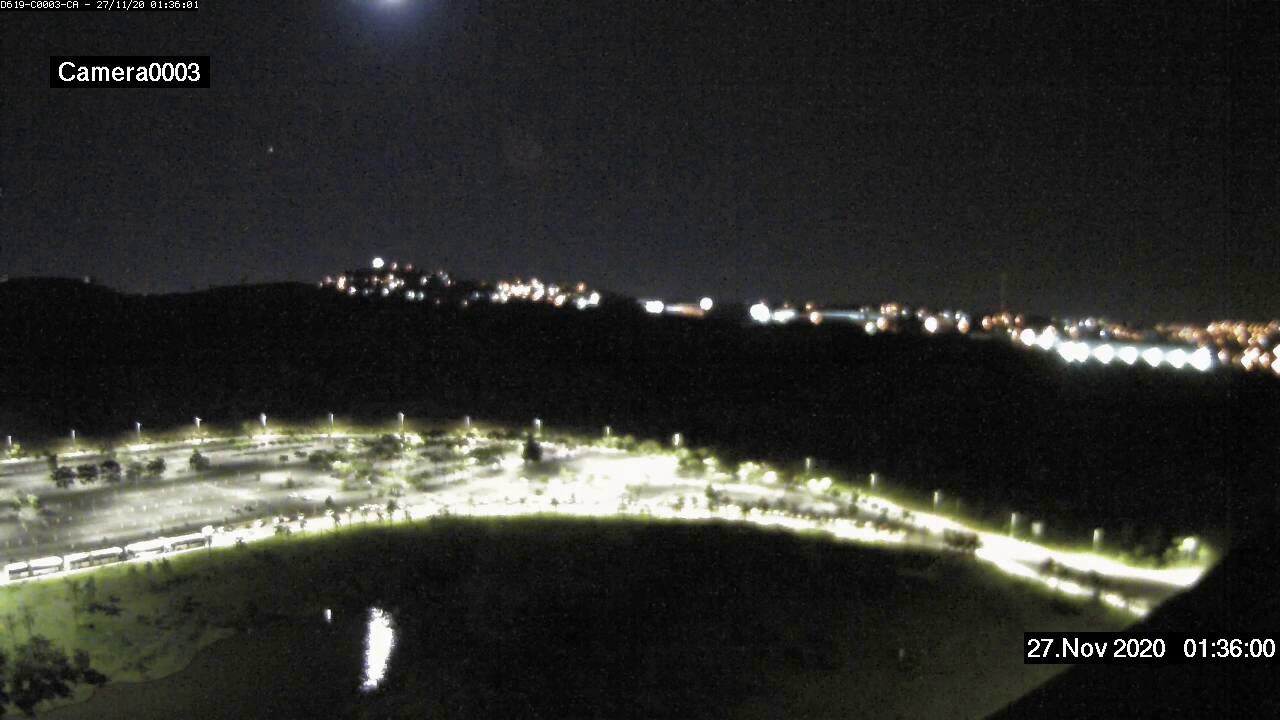
Fire: no
Smoke: no